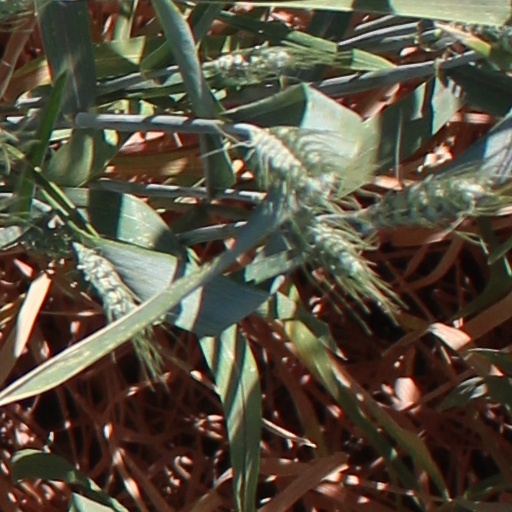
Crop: wheat